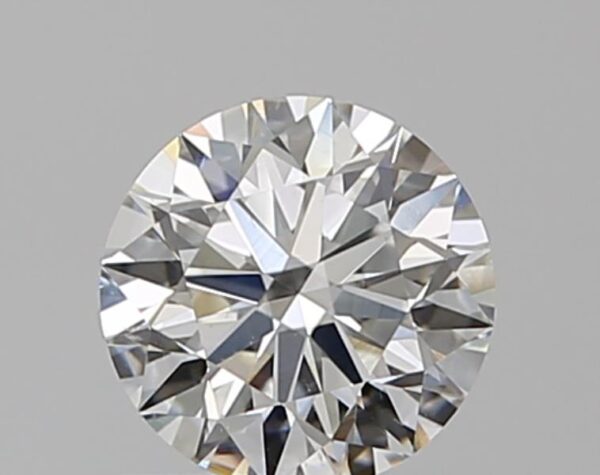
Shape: round
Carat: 0.57
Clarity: VS2
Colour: H
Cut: EX
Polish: EX
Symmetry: EX
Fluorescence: N
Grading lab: GIA
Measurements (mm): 5.27 x 5.3 x 3.29